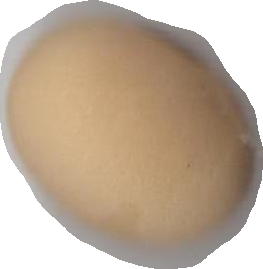
Variety: Anjasmoro